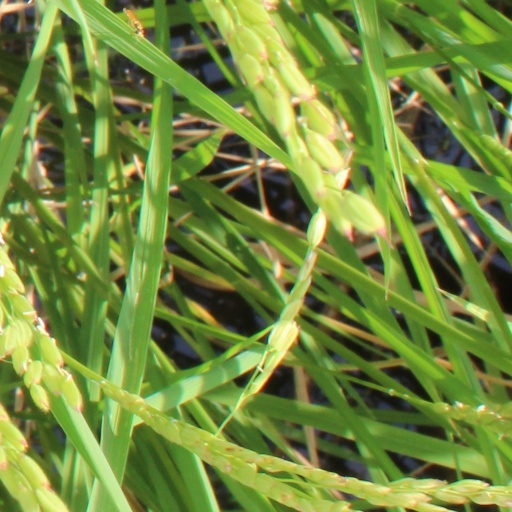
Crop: rice